Lingana

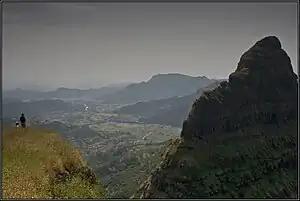
View of Lingana pinnacle from Rayling Plateau

Lingana is a 2969 feet high pinnacle on the mainline of the Sahyadris between Raigad and Torna. It is in the Mahad Taluka of Raigad district and is 35 km from Mahad town.